French ship Siroco (L9012)

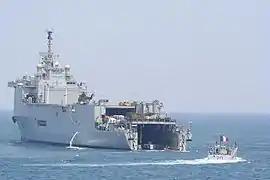
"Siroco" during Opération "Baliste"

"Siroco" was deployed to East Timor as part of the Australian-led INTERFET peacekeeping taskforce from 10 October to 25 November 1999.